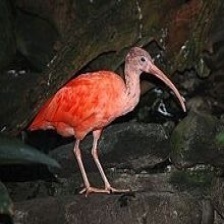
Species: SCARLET IBIS
Scientific name: EUDOCIMUS RUBER